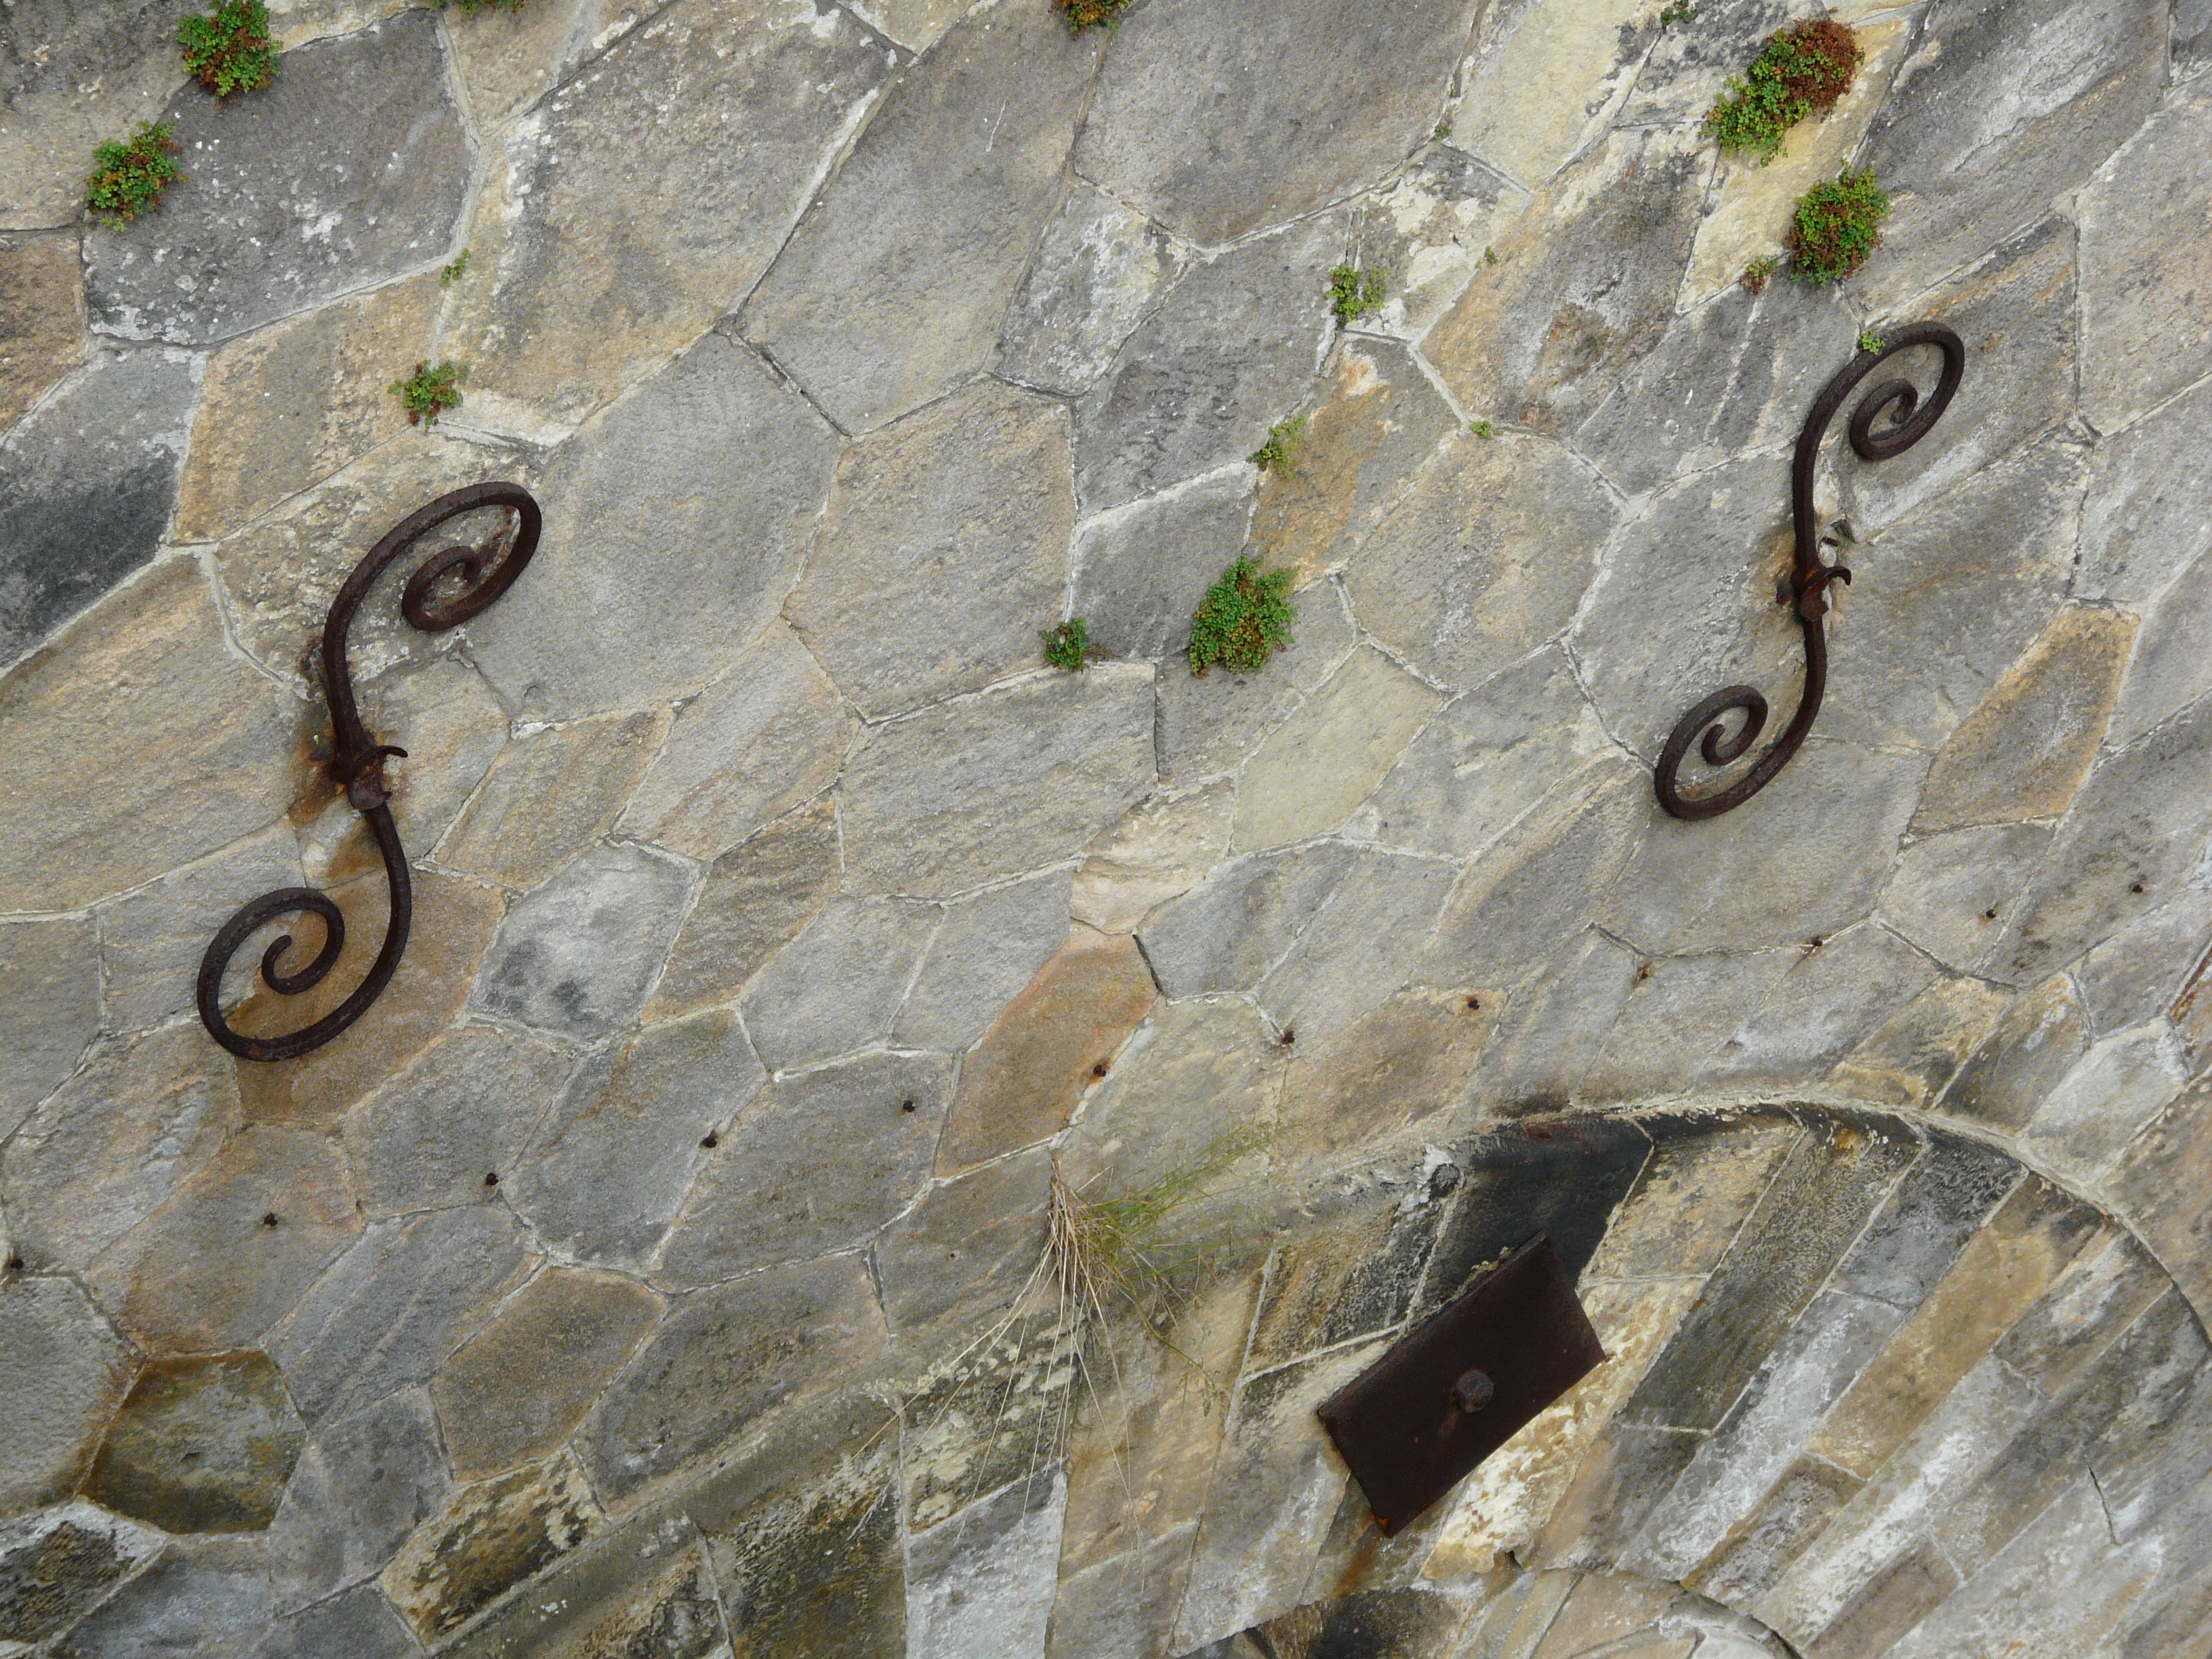
rock, wood, wall, stone, metal, reptile, geology, masonry, k nigstein, castle wall, scaled reptile